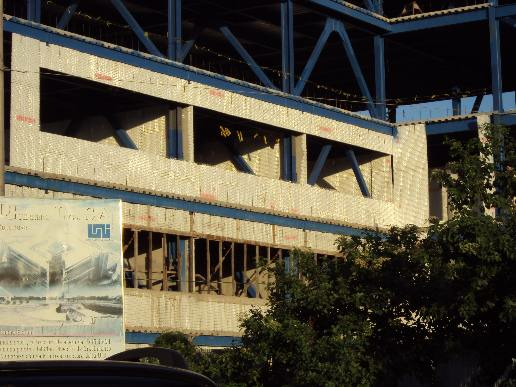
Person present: No